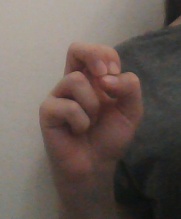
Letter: gaaf